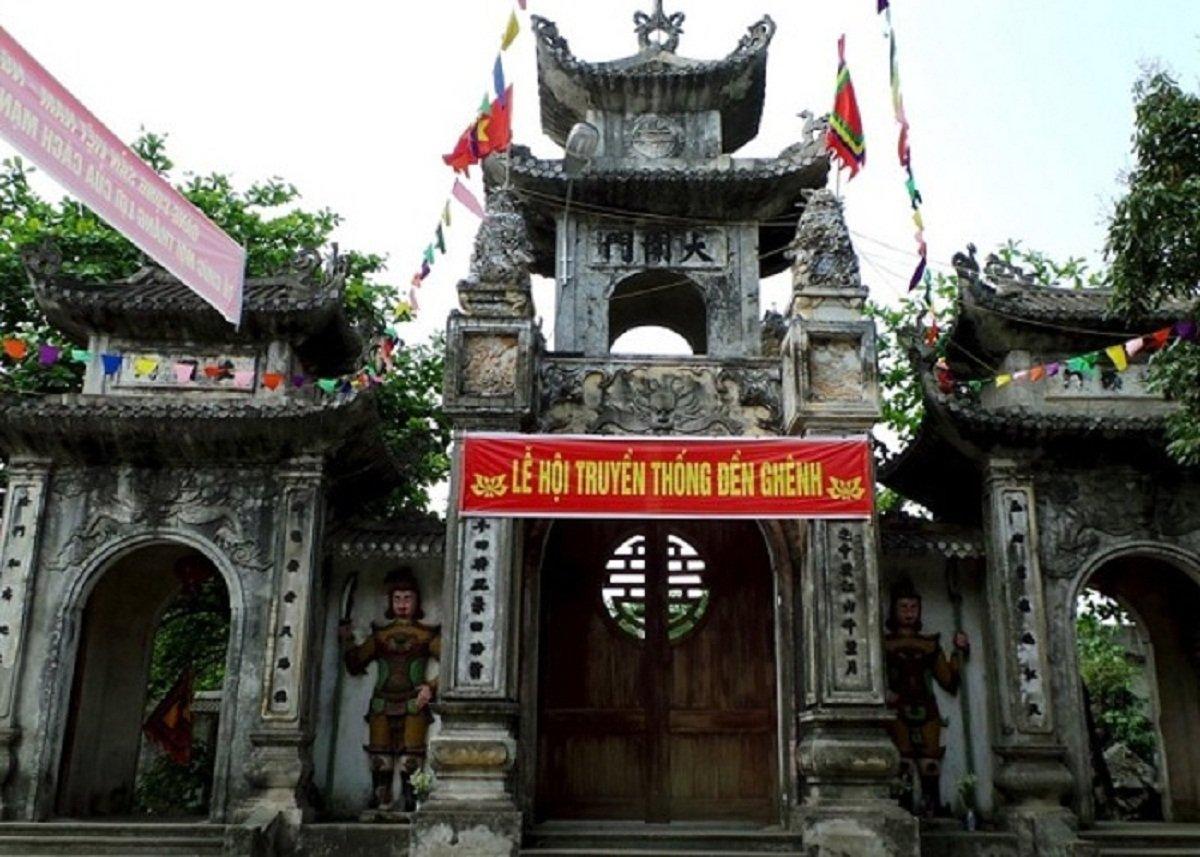
trên phần đỉnh của cổng ngôi đền có treo hai lá cờ